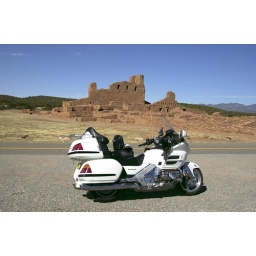
As you near Abo Pueblo, the crumbling red stone walls of San Gregorio de Abo Mission appear. Abo de Salinas.